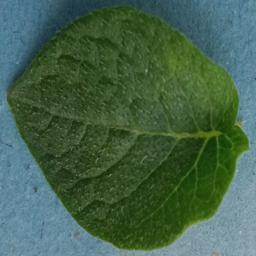
Label: Potato___Healthy